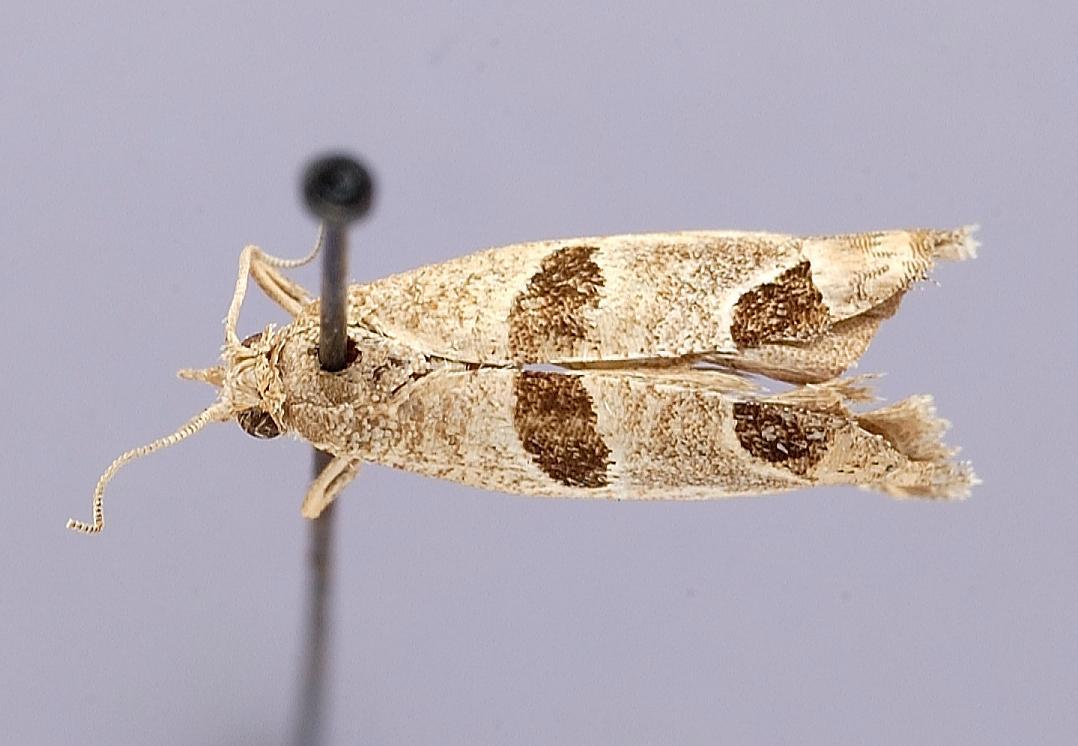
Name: Eucosma mirosignata
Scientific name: Eucosma mirosignata Heinrich, 1929
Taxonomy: Animalia, Arthropoda, Insecta, Lepidoptera, Tortricidae
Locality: Baboquivari Mountains, Pima, Arizona, United States
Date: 15 Oct 1924 to 30 Oct 1924